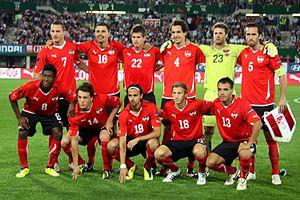
L'équipe d'Autriche de football est l'équipe nationale qui représente l'Autriche lors des compétitions internationales masculines de football, sous l'égide de la Fédération autrichienne de football. Elle consiste en une sélection des meilleurs joueurs autrichiens.